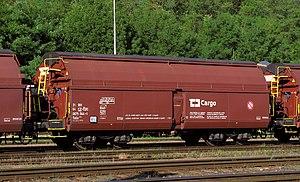
Un wagon à toit ouvrant est un wagon ferroviaire permettant le transport en vrac à la manière d’un wagon-tombereau ou d’un wagon-trémie, mais permettant de protéger le contenu ou vent ou des intempéries tout en permettant le chargement par le dessus.